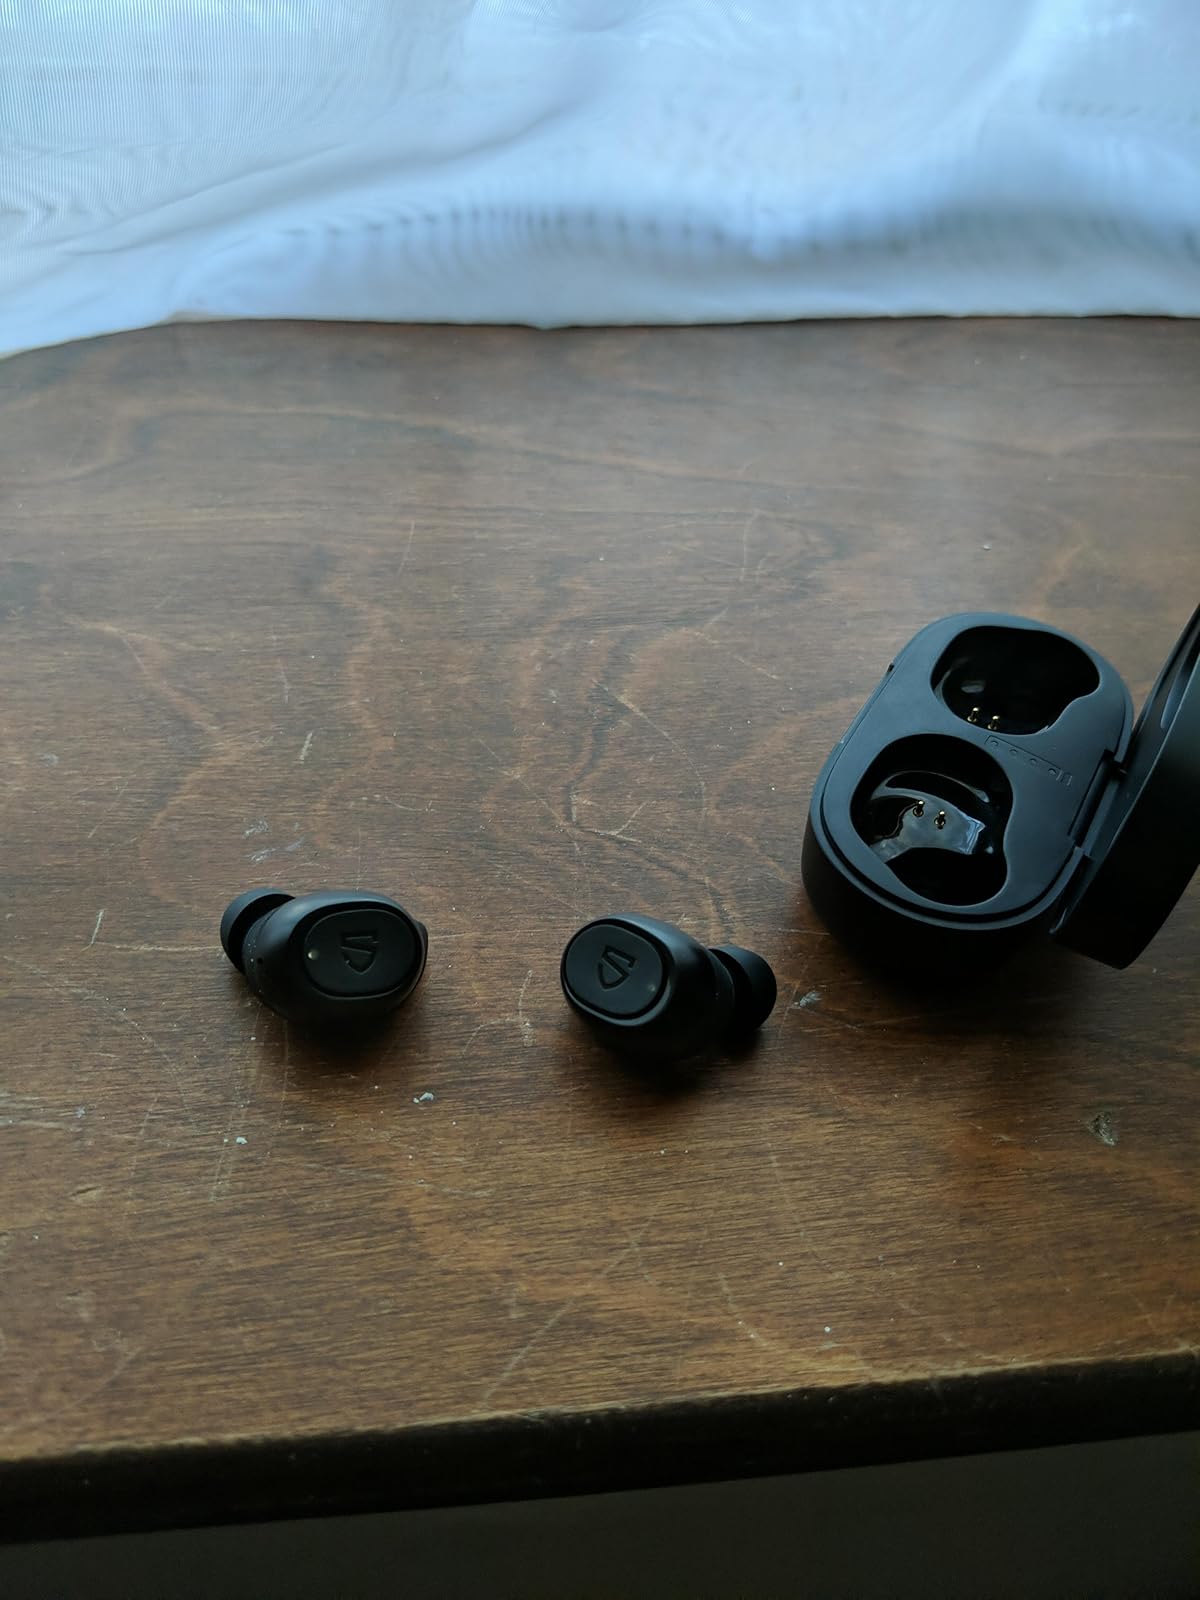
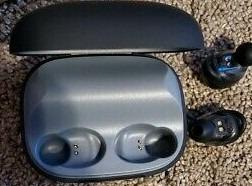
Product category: earbuds
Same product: no